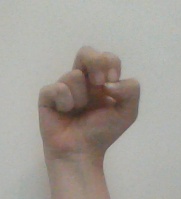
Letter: gaaf